Downlands College

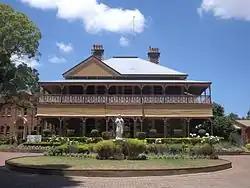
Tyson Manor, 2014

The grounds of the school contain the heritage-listed Tyson Manor.